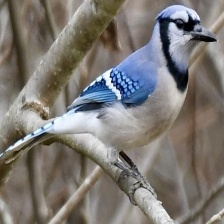
Species: CHARA DE COLLAR
Scientific name: CYANOLYCA ARMILLATA